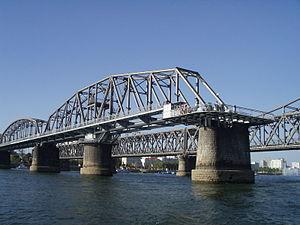
Le Pont cassé du Yalu chinois : 鸭绿江断桥 ; pinyin : yālǜ jiāng duànqiáo est un pont long de 944,2 mètres et large de 11 mètres, situé sur le Yalu, joignant Dandong, dans la province du Liaoning, en Chine et Sinuiju en Corée. Il est à moitié détruit lors d'une série de bombardements américains entre le 8 et le 14 novembre 1952, pendant la guerre de Corée.